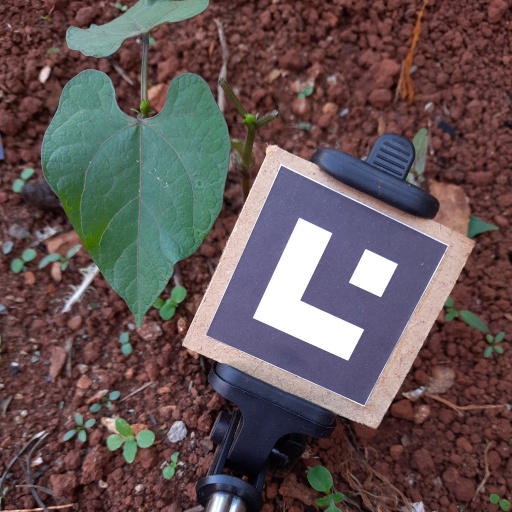
Observations: wavy surface, no eating holes, under shade